Stefan Stremersch

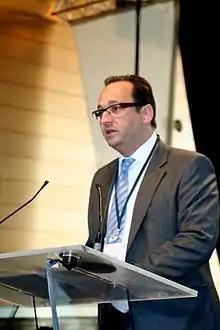
Stremersch in 2009.

Stefan Stremersch (born 1972) holds the Desiderius Erasmus Distinguished Chair of Economics and a Chair of Marketing, both at Erasmus University Rotterdam, the Netherlands and a Professor of Marketing at Ghent University, Belgium. Previously he held positions at IESE Business School, Barcelona, Spain, Fuqua School of Business, Duke University, USA, Goizueta Business School, Emory University, USA, and USC Marshall School of Business, USA. His main research interests focus on innovation diffusion, marketing of technology and science, marketing strategy, new product growth, business economics of the life sciences and commercialization of new technologies. He is the scientific director of the Erasmus Healthcare Business Center and ECMI (European Center of Marketing and Innovation). Stremersch is also founder and managing partner at The Marketing Technology and Innovation Institute (MTI²), a consulting company focused on enabling people and firms to transform their innovation potential into commercial success.